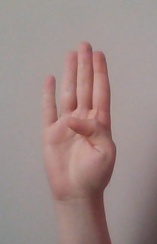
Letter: kaaf